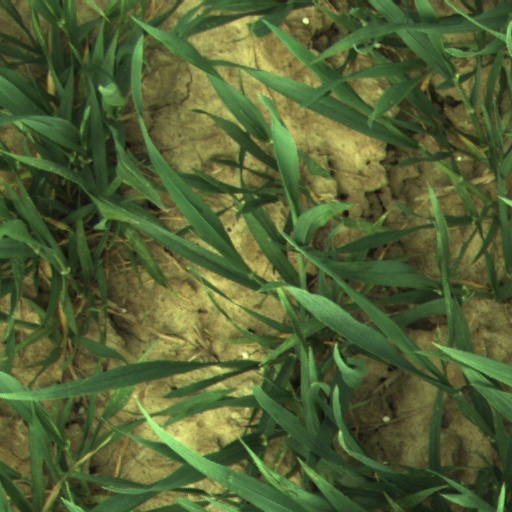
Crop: wheat